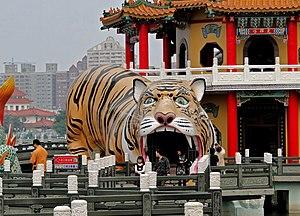
Le tigre des Pagodes du Dragon et du Tigre, Kaohsiung, Taiwan